Oyster stew
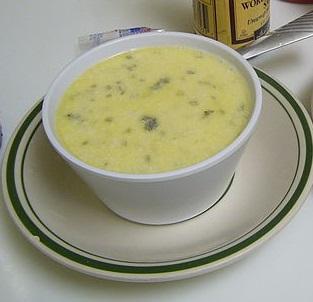
Also known as:
es - Spanish: Estofado de ostras
ja - Japanese: 牡蠣シチュー
jv - Javanese: Tiram godhog
la - Latin: Potagium ostrearum
nn - Norwegian Nynorsk: Østersstuing
th - Thai: สตูหอยนางรม
zh - Chinese: 牡蠣濃湯
Category: stew (oyster)
Cuisine: American, Gambian
Associated cuisines: American, Gambian
Area: United States, Gambia
Countries: United States, Gambia
Region: Western Africa, Northern America, , ,
This dish is a stew made with oysters made with milk and cream.